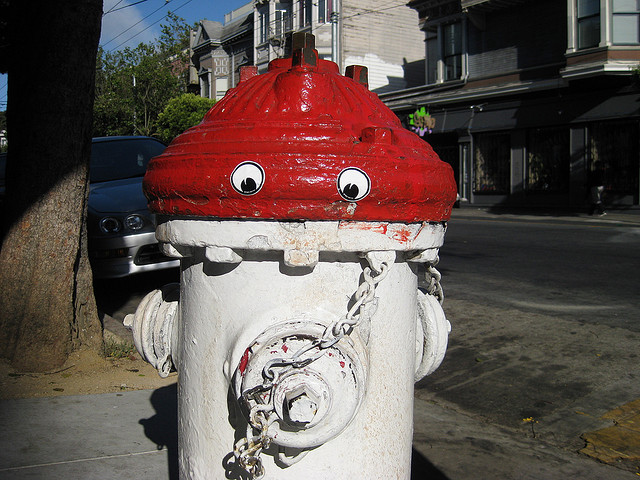
user: Given an image and a question. Answer the question in a short answer. Question: This fire hydrant is painted to resemble what? Short Answer:
assistant: face